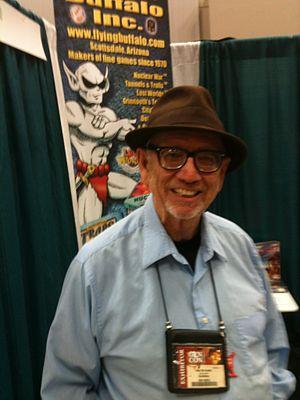
Ken St. Andre est un auteur de science-fiction et de fantastique et un créateur de jeux.